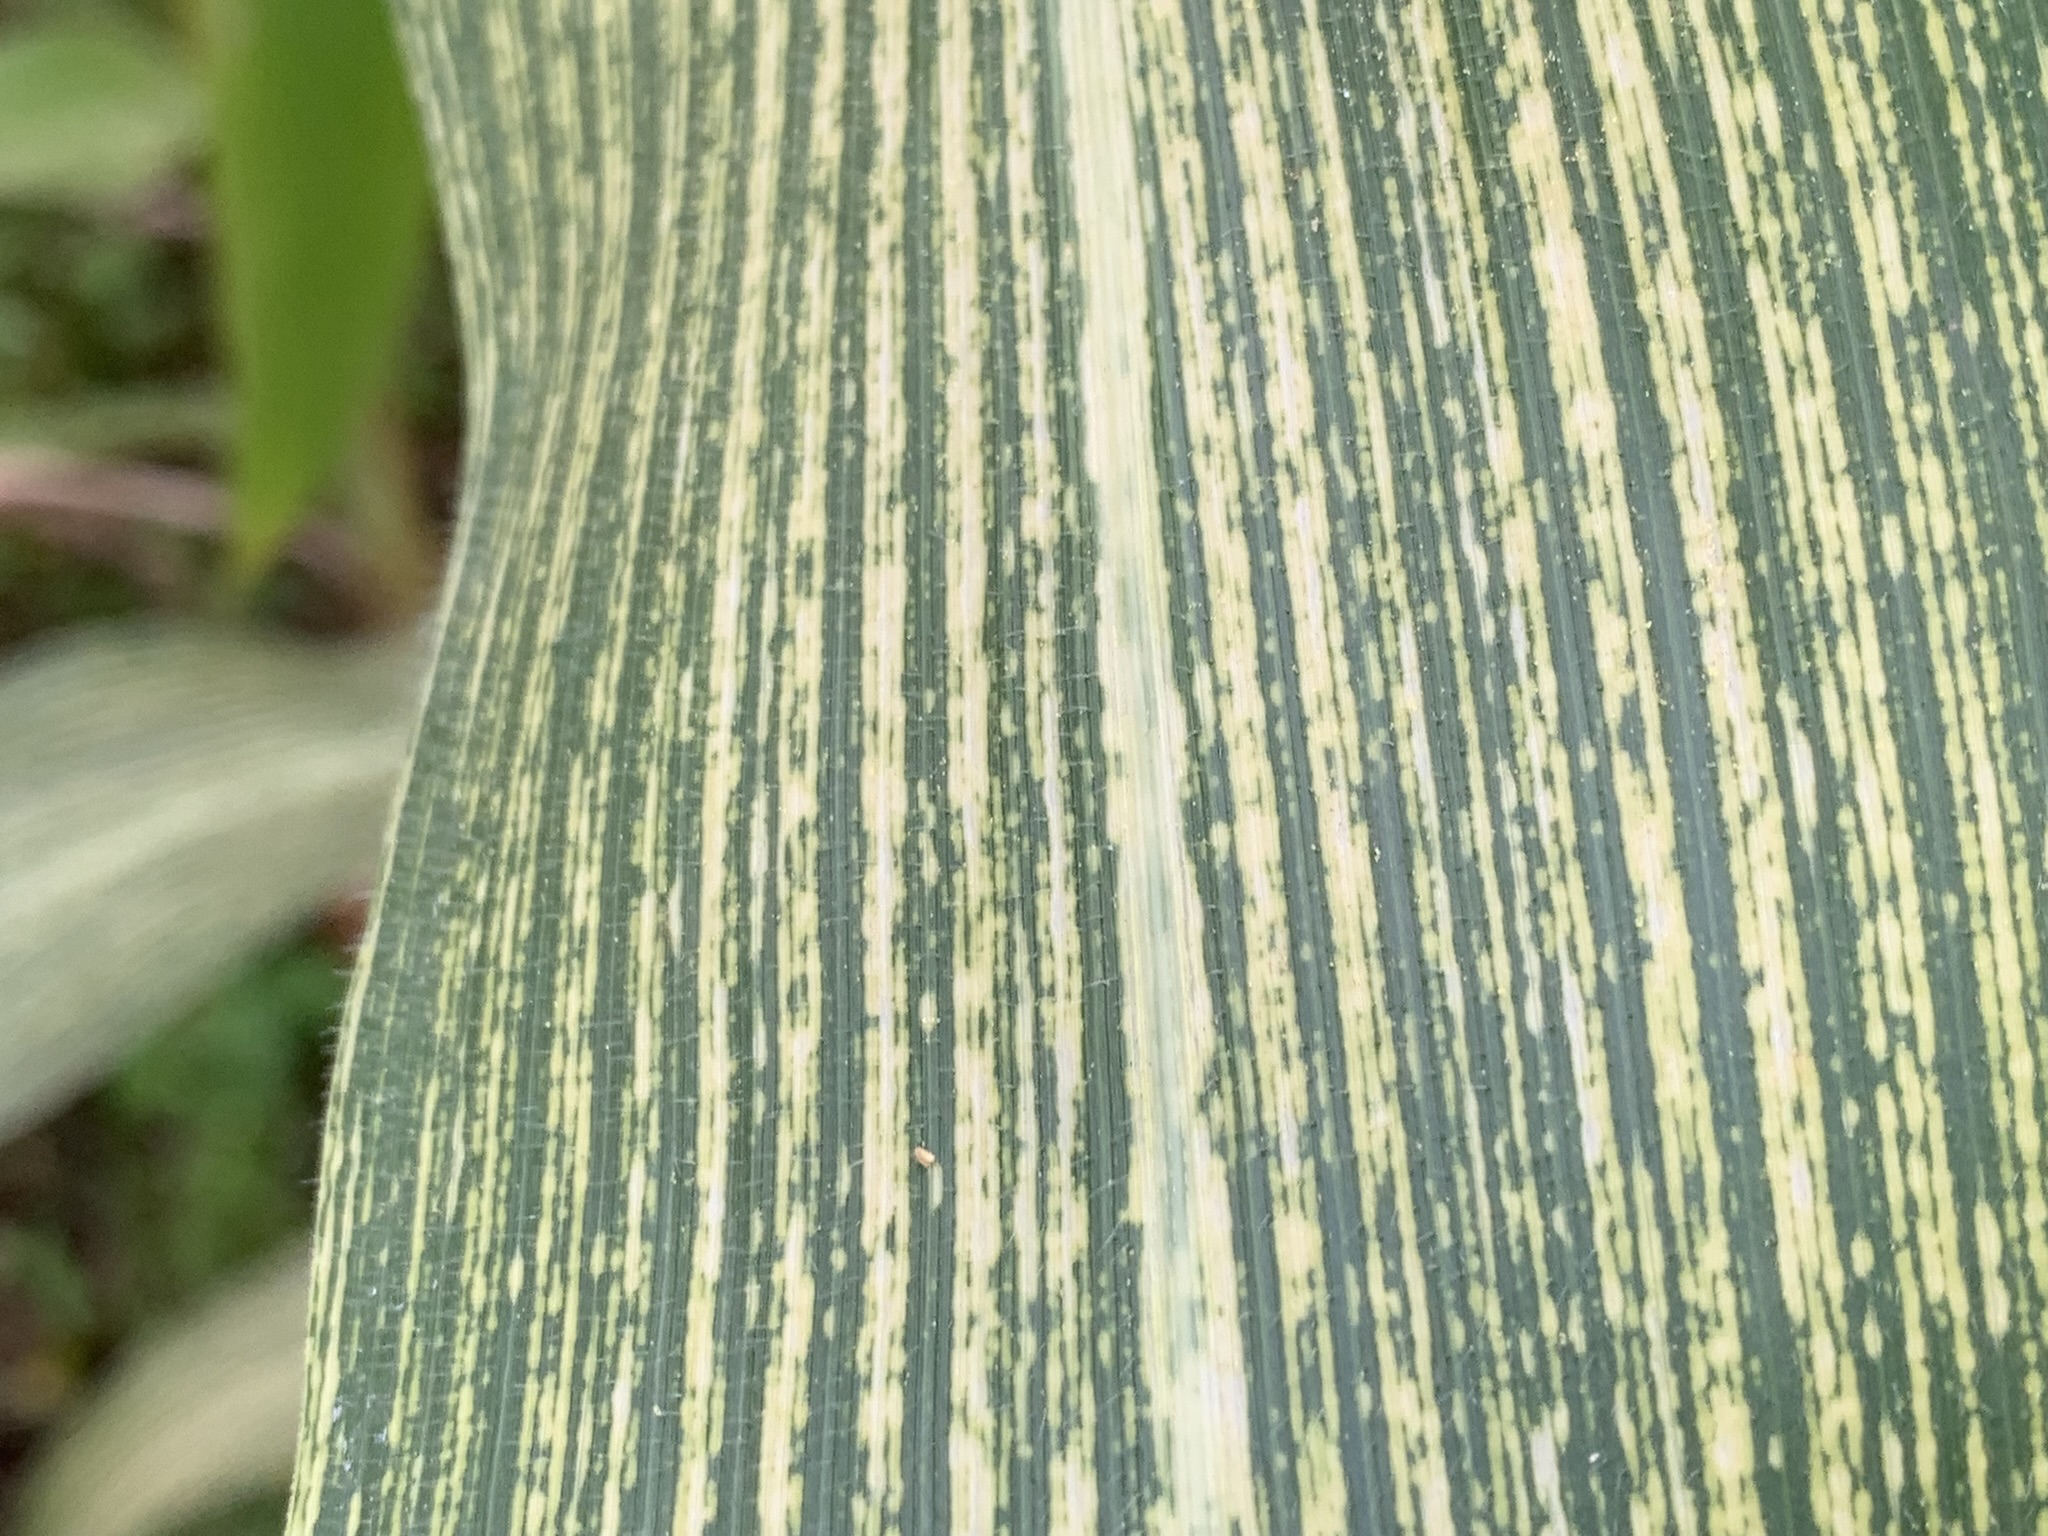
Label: MSV